Manapua

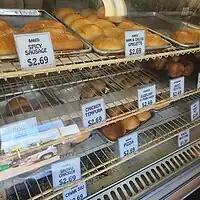
Variety of baked manapuas for sale

While "manapua" dimensions are not formally regulated, once cooked, many are close to 4-5 inches (~13cm) in diameter and 3-4 inches (~8cm) in height. On the other hand, "char siu bao" sold in many classic Chinese restaurants still retain their original size and shape and are simply known by its original name rather than "manapua".